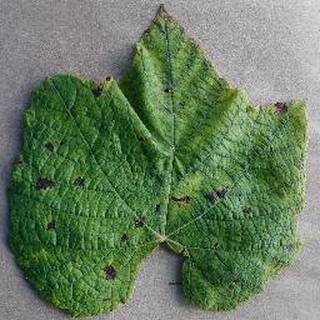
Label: grape_leaf_blight